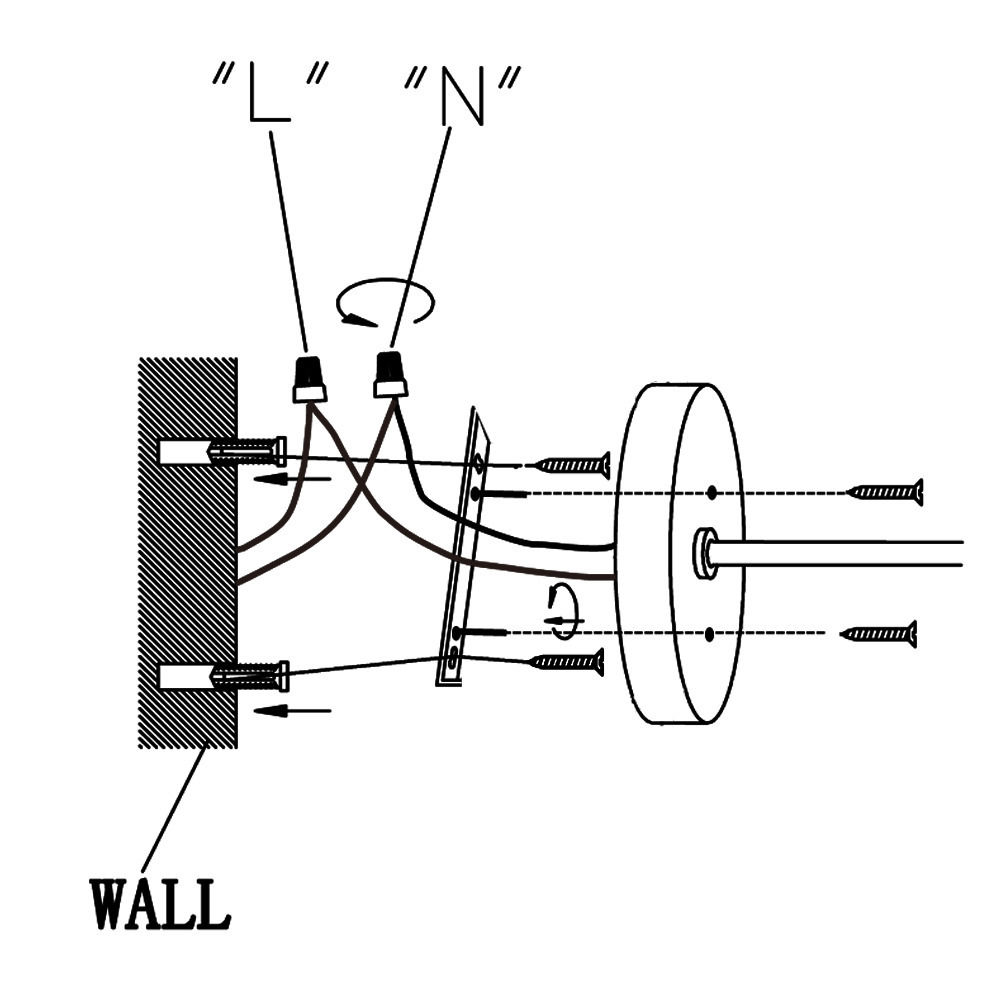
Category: lamp